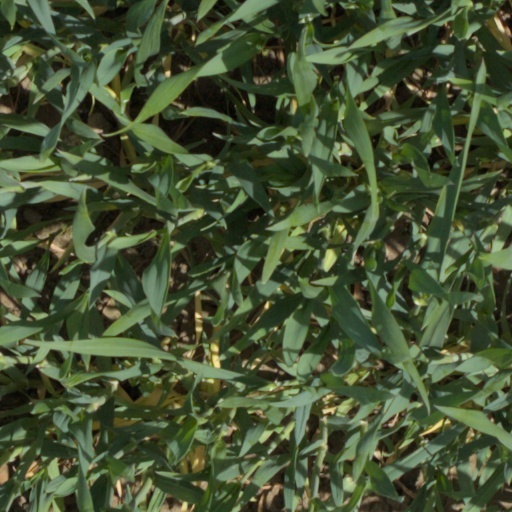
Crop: wheat